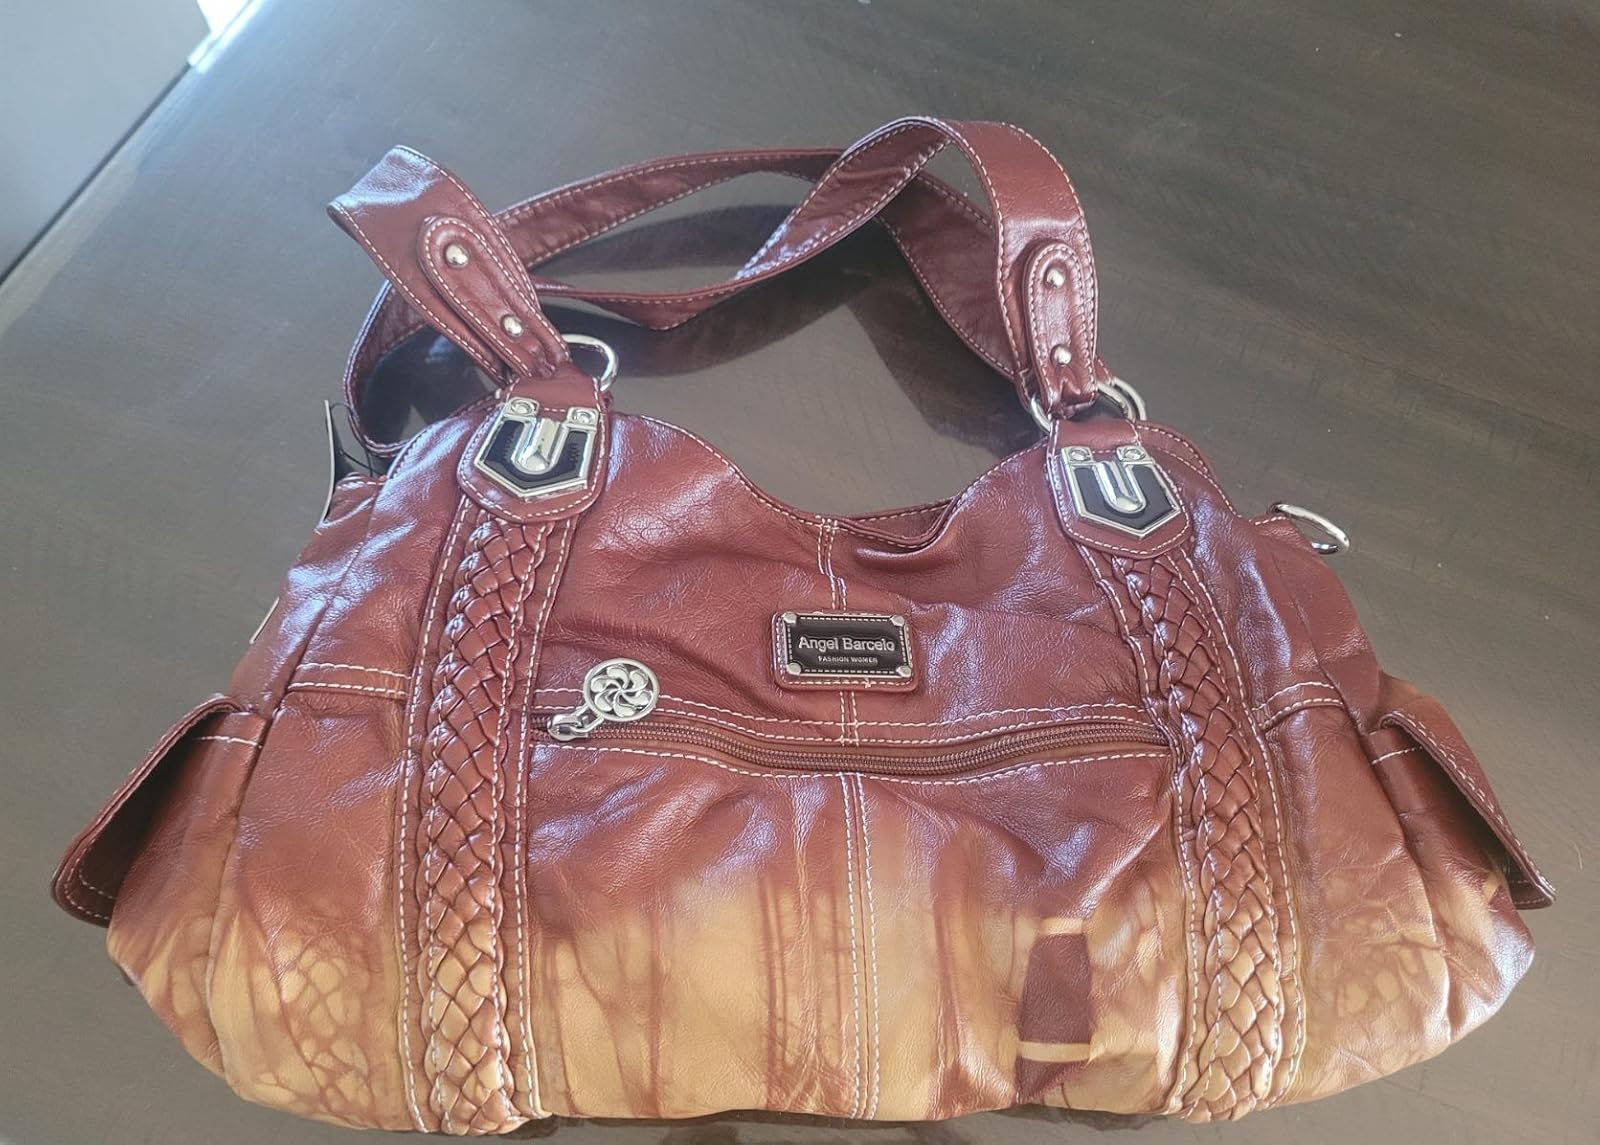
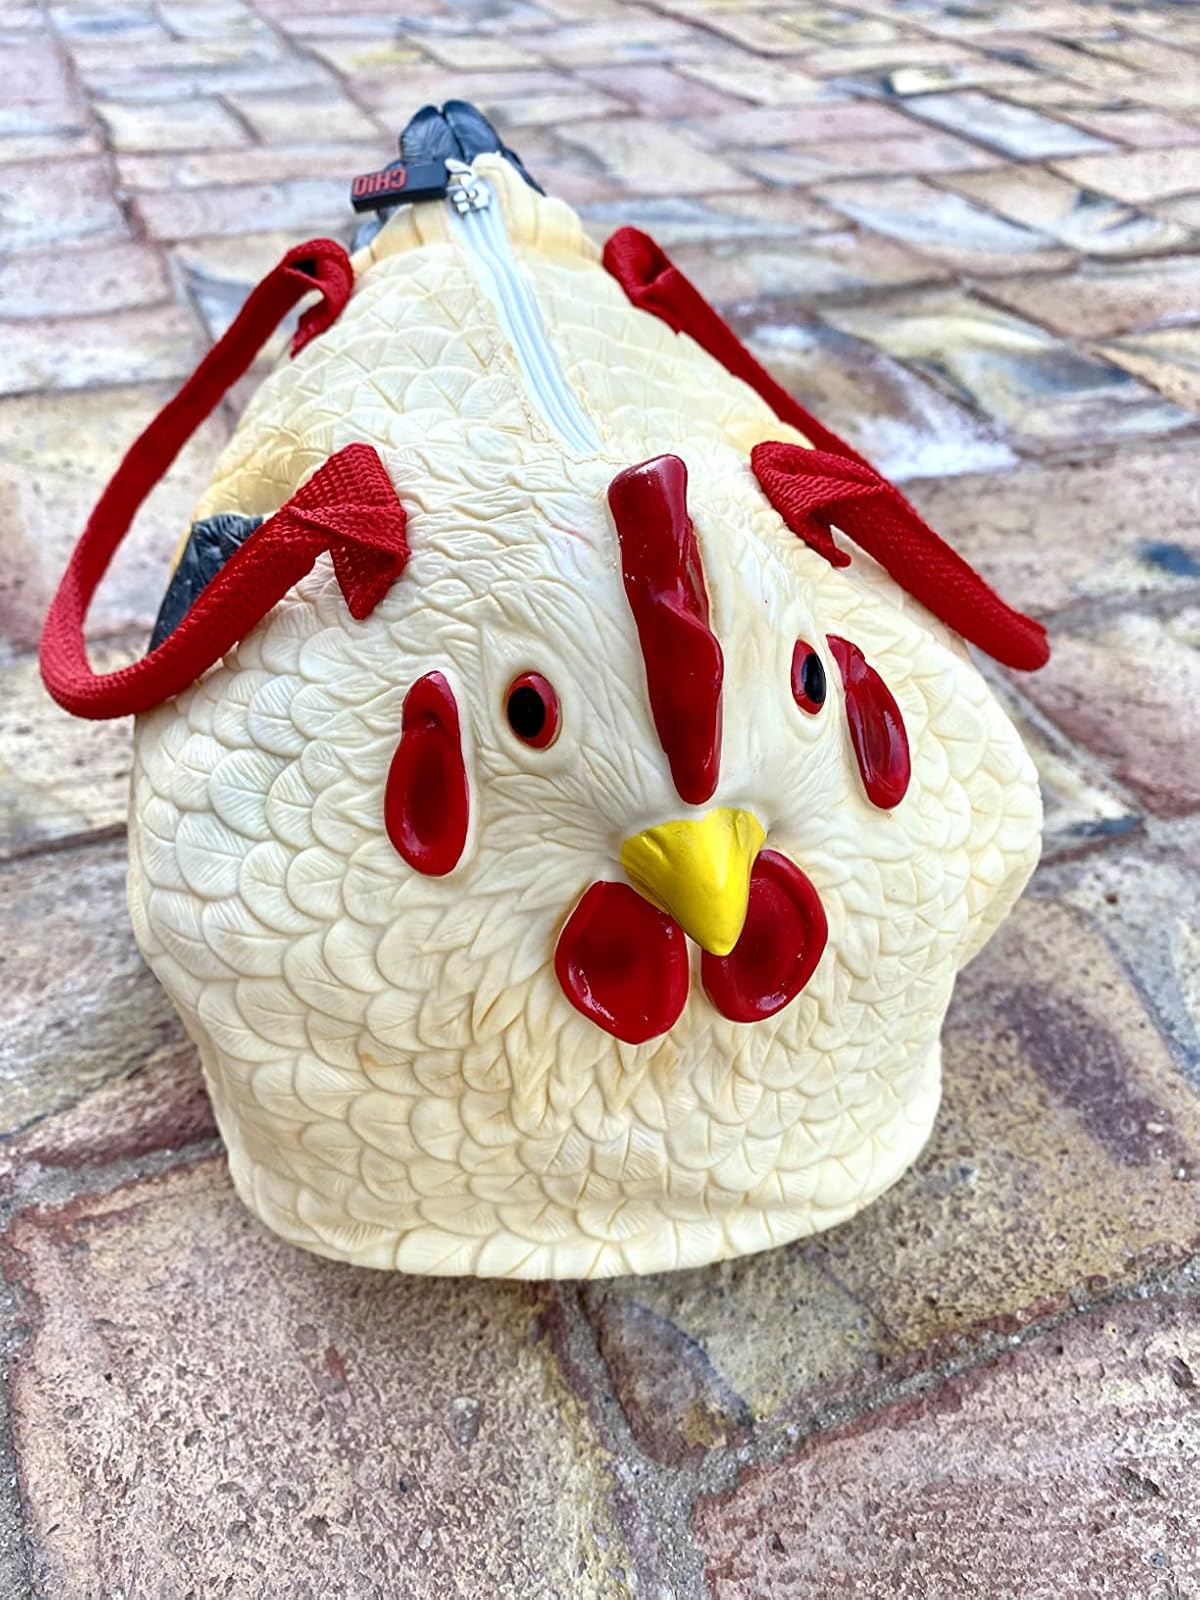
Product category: accessories_handbag
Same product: no